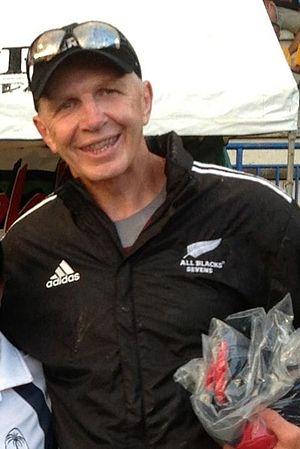
Gordon Tietjens, né le 9 décembre 1955 à Rotorua est un joueur puis entraîneur néo-zélandais de rugby à XV et de rugby à sept. International de rugby à sept, il prend la direction de cette équipe en 1994, devenant l'entraîneur le plus titré dans cette discipline, avec deux victoires en coupe du monde, en 2001 et 2013, douze titres lors des World Rugby Sevens Series et quatre victoires en cinq éditions des Jeux du Commonwealth. Alors qu'il est toujours en activité, il est introduit au Temple de la renommée IRB en 2012.